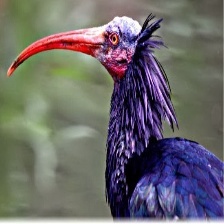
Species: BALD IBIS
Scientific name: GERONTICUS EREMITA